BGM-109G Gryphon

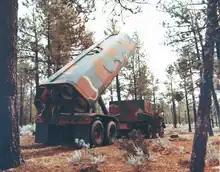
Rear of a BGM-109G TEL

GLCM was removed from Europe beginning in 1988, and over the next three and a half years all units were transported to Davis Monthan AFB and destroyed or converted into displays by 1991. Eight missiles survive for inert static display only.